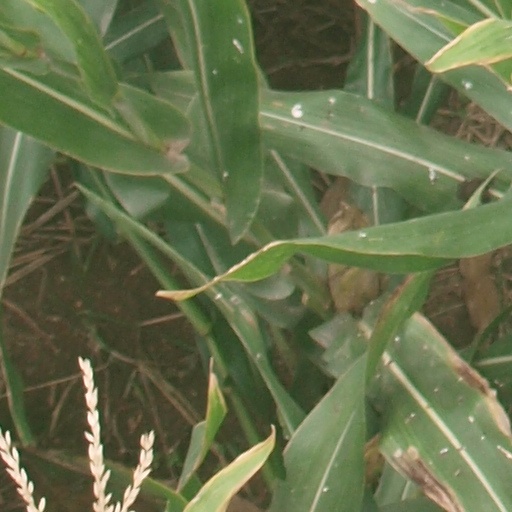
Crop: maize; corn